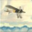
Label: airplane